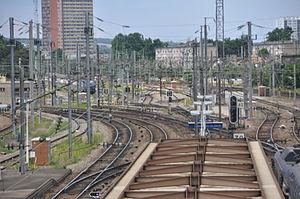
Gros plan sur la séparation des voies de la ligne de Paris-Saint-Lazare au Havre et de la ligne de Mantes-la-Jolie à Cherbourg, depuis la passerelle transversale de la gare de Mantes-la-Jolie.
La ligne de Mantes-la-Jolie à Cherbourg est l'une des grandes artères radiales du réseau ferré français. Longue de 313 km, elle se débranche à Mantes-la-Jolie, à 57 km à l'ouest de Paris, de la ligne de Paris-Saint-Lazare au Havre.